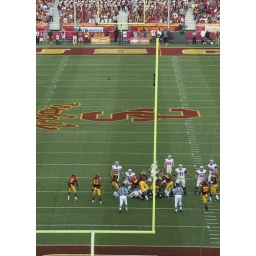
3 points!! Zoom in and you you will see the ball going through the field goal.